Carlos Gaguim

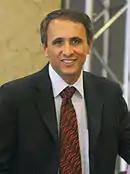
Gaguim in 2009

Carlos Henrique Amorim, better known as Gaguim (born 21 April 1961), is a Brazilian politician serving as a member of the Chamber of Deputies since 2015. From 2009 to 2010, he served as governor of Tocantins.